Sport Club Barueri

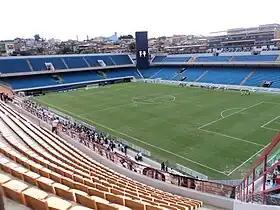
Arena Barueri

Sport Club Barueri, commonly known as Sport Barueri, is a currently inactive Brazilian football club based in Barueri, São Paulo.